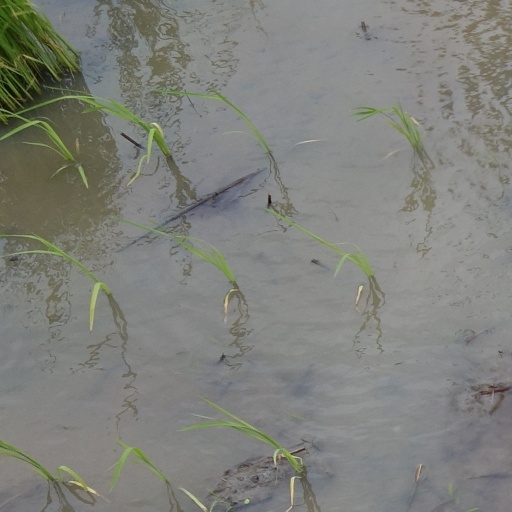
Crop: rice